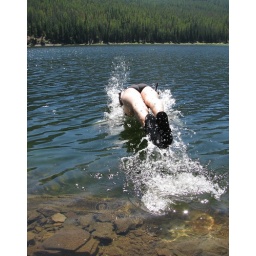
Kelly dives in off the rock shelf into Strawberry Lake.ohsogoodStrawberry Mountain Wilderness